List of Excel Saga chapters

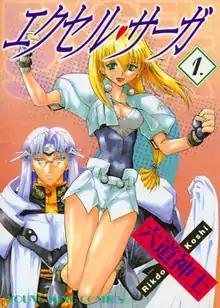
First volume cover, released in Japan by Shōnen Gahosha in April 1997

This is a list of the chapters and volumes of the manga series "Excel Saga" by Rikdo Koshi. The chapters were published in Shōnen Gahosha's "Young King Ours" from 1996 to 2011. The individual chapters are collected and published in 27 volumes by Shōnen Gahosha between April 1997 and October 2011. A 26-episode anime television series adaptation by J.C.Staff aired on TV Tokyo from October 7, 1999, to March 30, 2000.